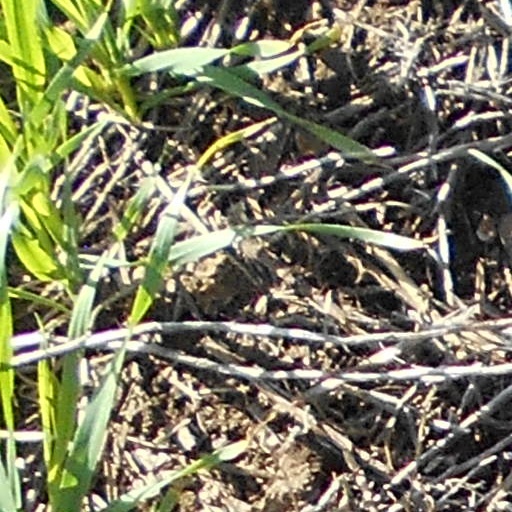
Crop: wheat